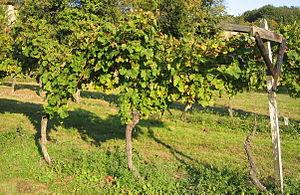
La culture de la vigne en hautain est une méthode culturale connue depuis l'Antiquité. Cette façon de faire fut particulièrement utilisée par les Grecs, les Scythes et les Romains.